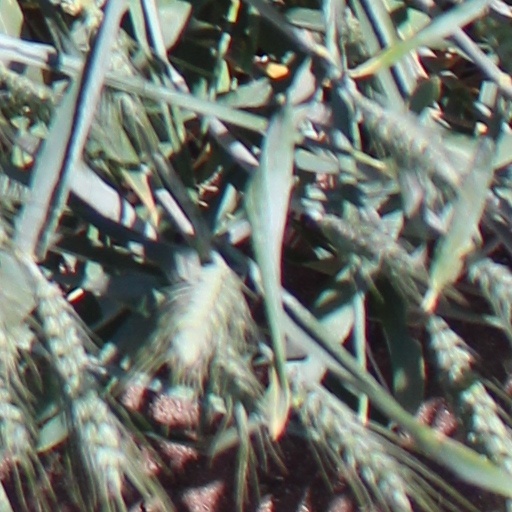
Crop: wheat